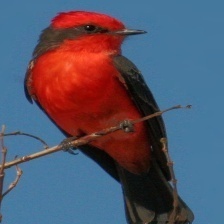
Species: VERMILION FLYCATHER
Scientific name: PYROCEPHALUS OBSCURUS